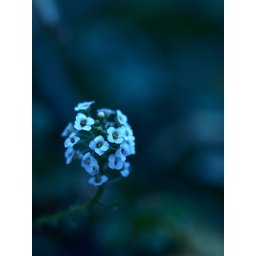
standing in the door to the moon time